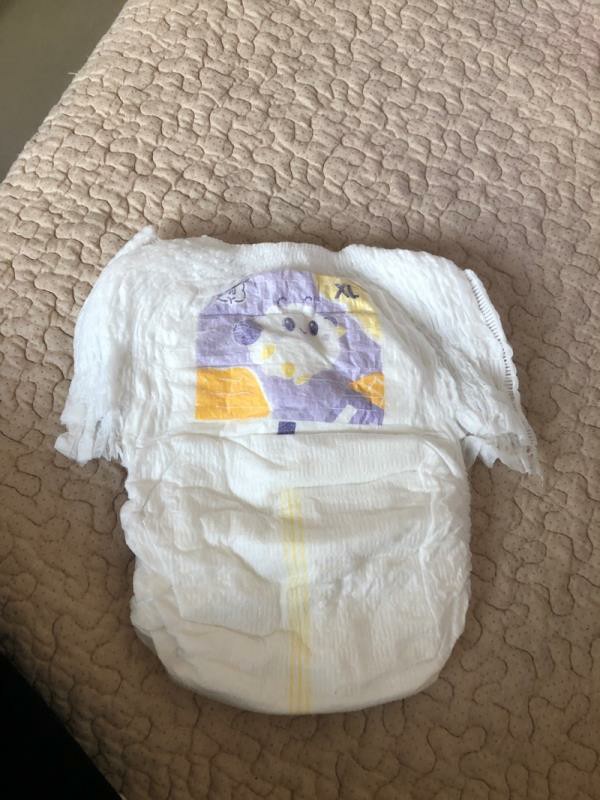
Label: trash